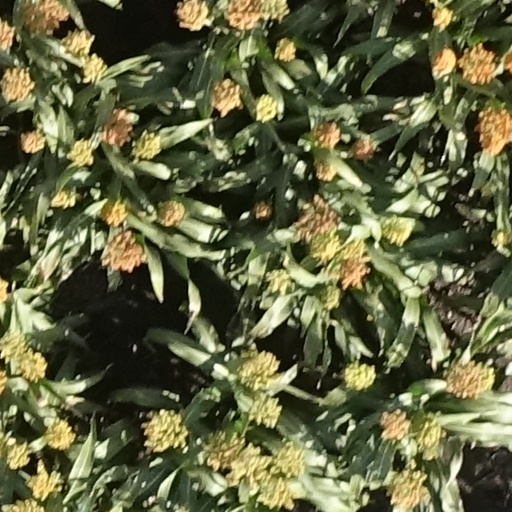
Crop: sorghum